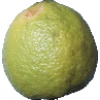
Label: Limes 1